Stockton and Darlington Railway

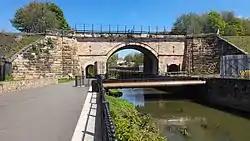
Skerne Bridge

The railway had modern passenger locomotives, some with four wheels. There were passenger stations at Stockton, Middlesbrough, Darlington, Shildon and West Auckland, and trains also stopped at Middlesbrough Junction, Yarm Junction, Fighting Cocks and Heighington. Some of the modified road coaches were still in use, but there were also modern railway carriages, some first class with three compartments each seating eight passengers, and second class carriages that seated up to 40. Luggage and sometimes the guard travelled on the carriage roof; a passenger travelling third class suffered serious injuries after falling from the roof in 1840. Passenger trains averaged , and a speed of was recorded. Over 200,000 passengers were carried in the year to 1 October 1838, and in 1839 there were twelve trains each day between Middlesbrough and Stockton, six trains between Stockton and Darlington, and three between Darlington and Shildon, where a carriage was fitted with Rankine's self-acting brake, taken over the Brussleton Inclines, and then drawn by a horse to St Helen Auckland. The Bradshaw's railway guide for March 1843, after South Church opened, shows five services a day between Darlington and South Church via Shildon, with three between Shildon and St Helens. Also listed were six trains between Stockton and Hartlepool via Seaton over the Clarence Railway and the Stockton and Hartlepool Railway that had opened in 1841.